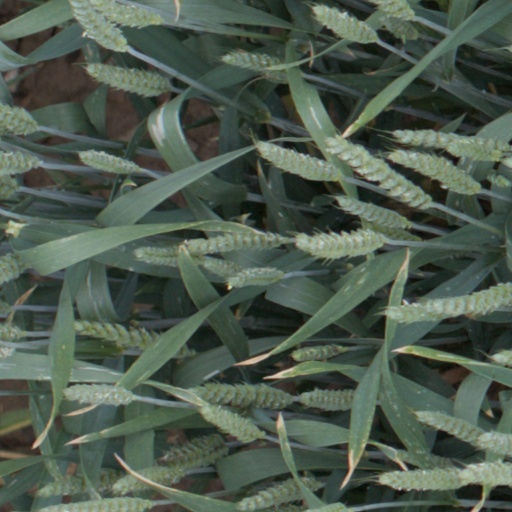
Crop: wheat